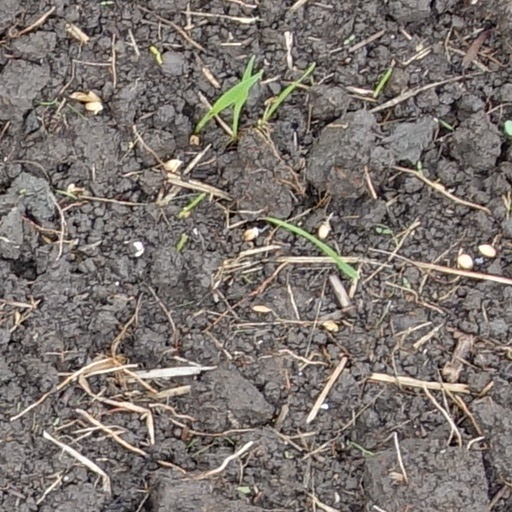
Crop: wheat